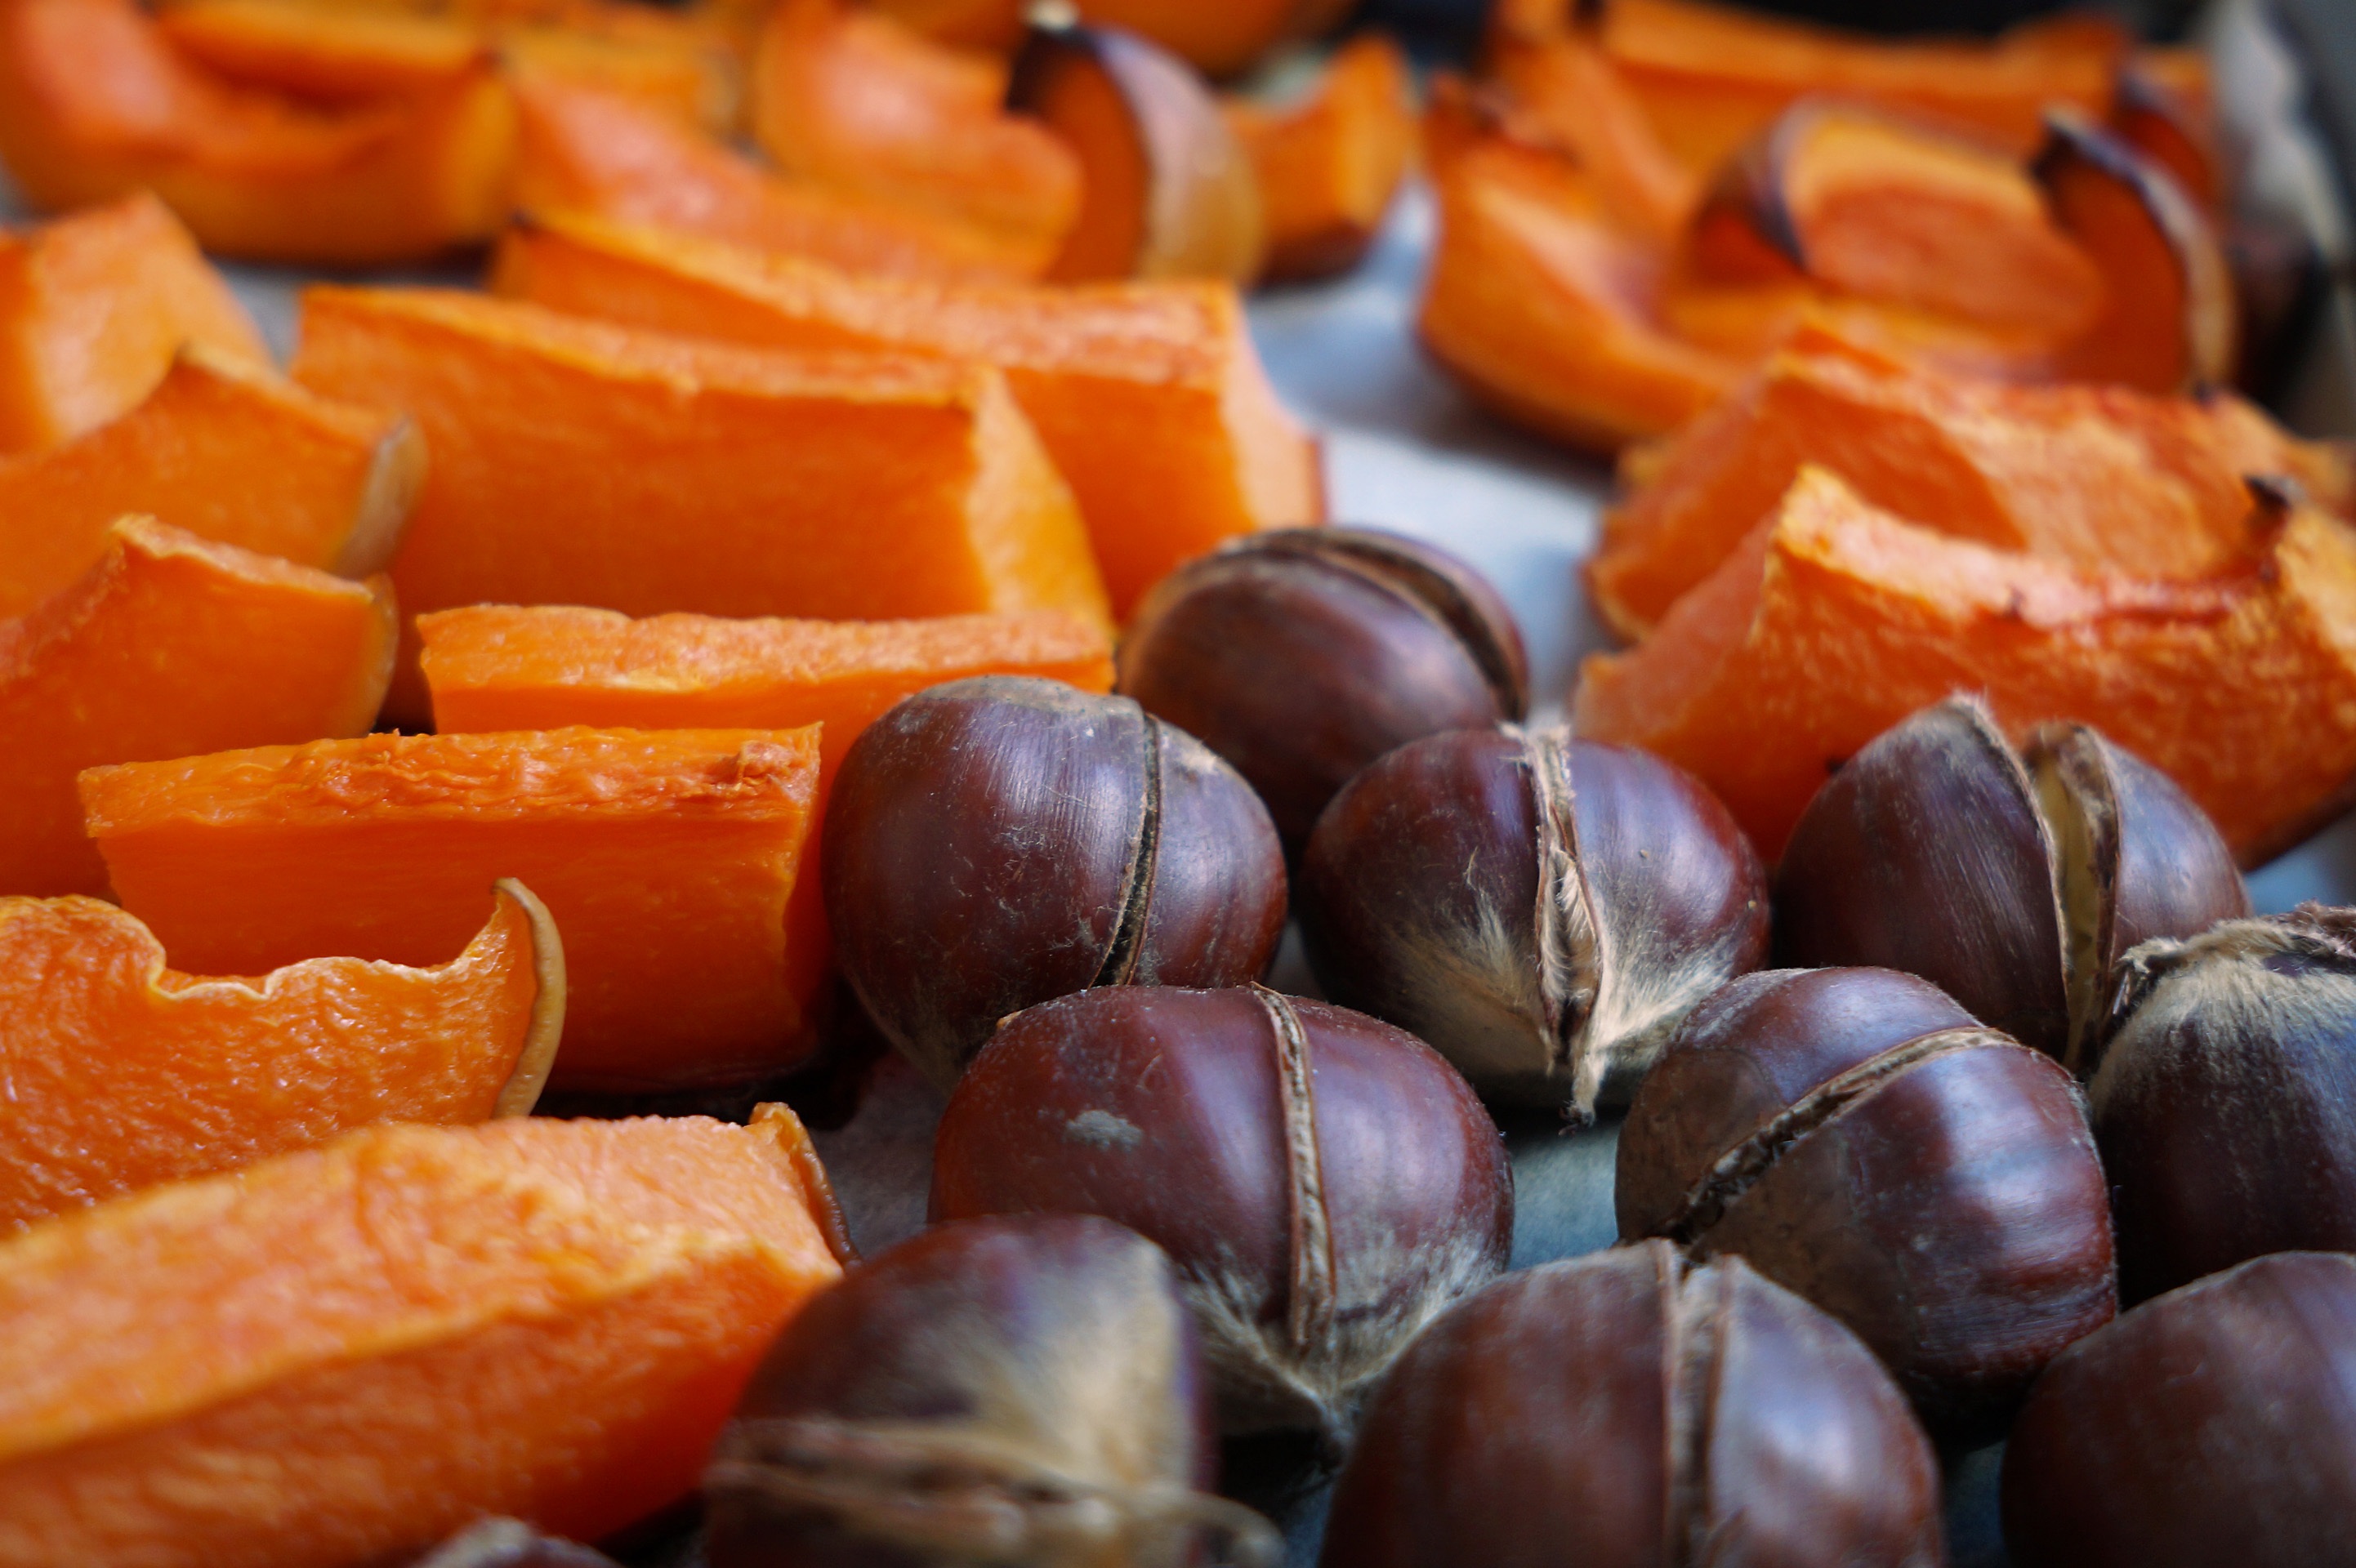
fruit, food, produce, vegetable, pumpkin, calabaza, chestnuts, roasted chestnut